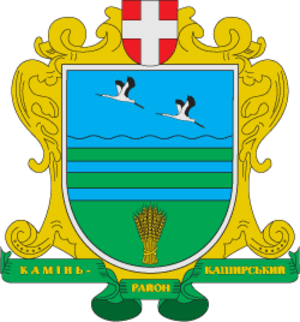
Le raïon de Kamin-Kachyrskyï ou raïon de Kamen-Kachirski est une subdivision administrative de l'oblast de Volhynie, dans l'ouest de l'Ukraine. Son centre administratif est la ville de Kamin-Kachyrskyï.